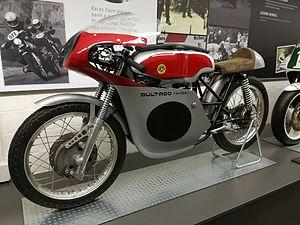
Jean Auréal, né le 28 mai 1941 à Versailles et décédé le 19 avril 1985 à 43 ans, est un pilote motocycliste français de vitesse.